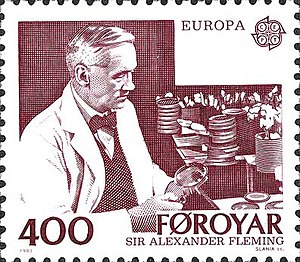
Penicillin / Historie
Alexander Fleming (1881-1955). Den skotske bakteriolog som opdagede penicilliners antibakterielle virkning. Her afbildet på frimærke fra Færøerne.
Penicilliner er en gruppe antibiotika udledt fra Penicillium sæksvampe. Penicilliner er historisk vigtige, da de var de første lægemidler, som effektivt kunne behandle en række alvorlige infektionssygdomme som tuberkulose, syfilis og stafylokokinfektioner. Penicilliner er hyppigt anvendt i dag, så mange bakterier er blevet resistente overfor ældre penicilliner. Alle penicilliner er β-lactamantibiotika, og opdagelsen af deres antibakterielle effekt bliver generelt tilskrevet den skotske videnskabsmand Alexander Fleming i 1928.